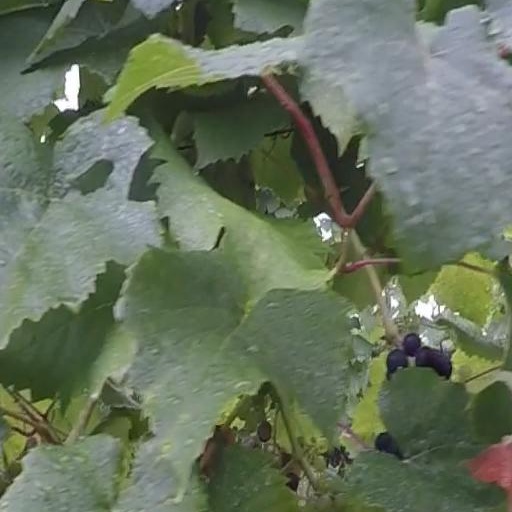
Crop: grape